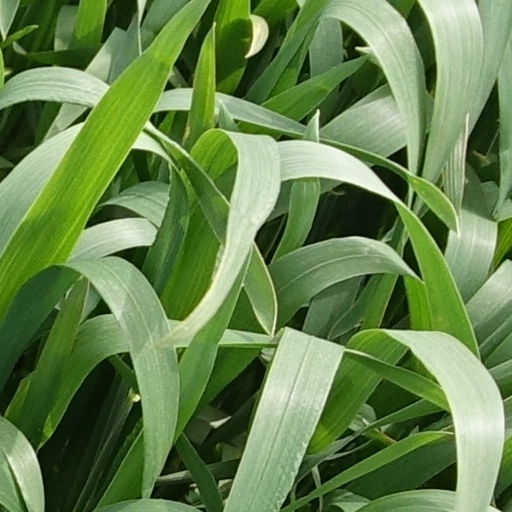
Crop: wheat